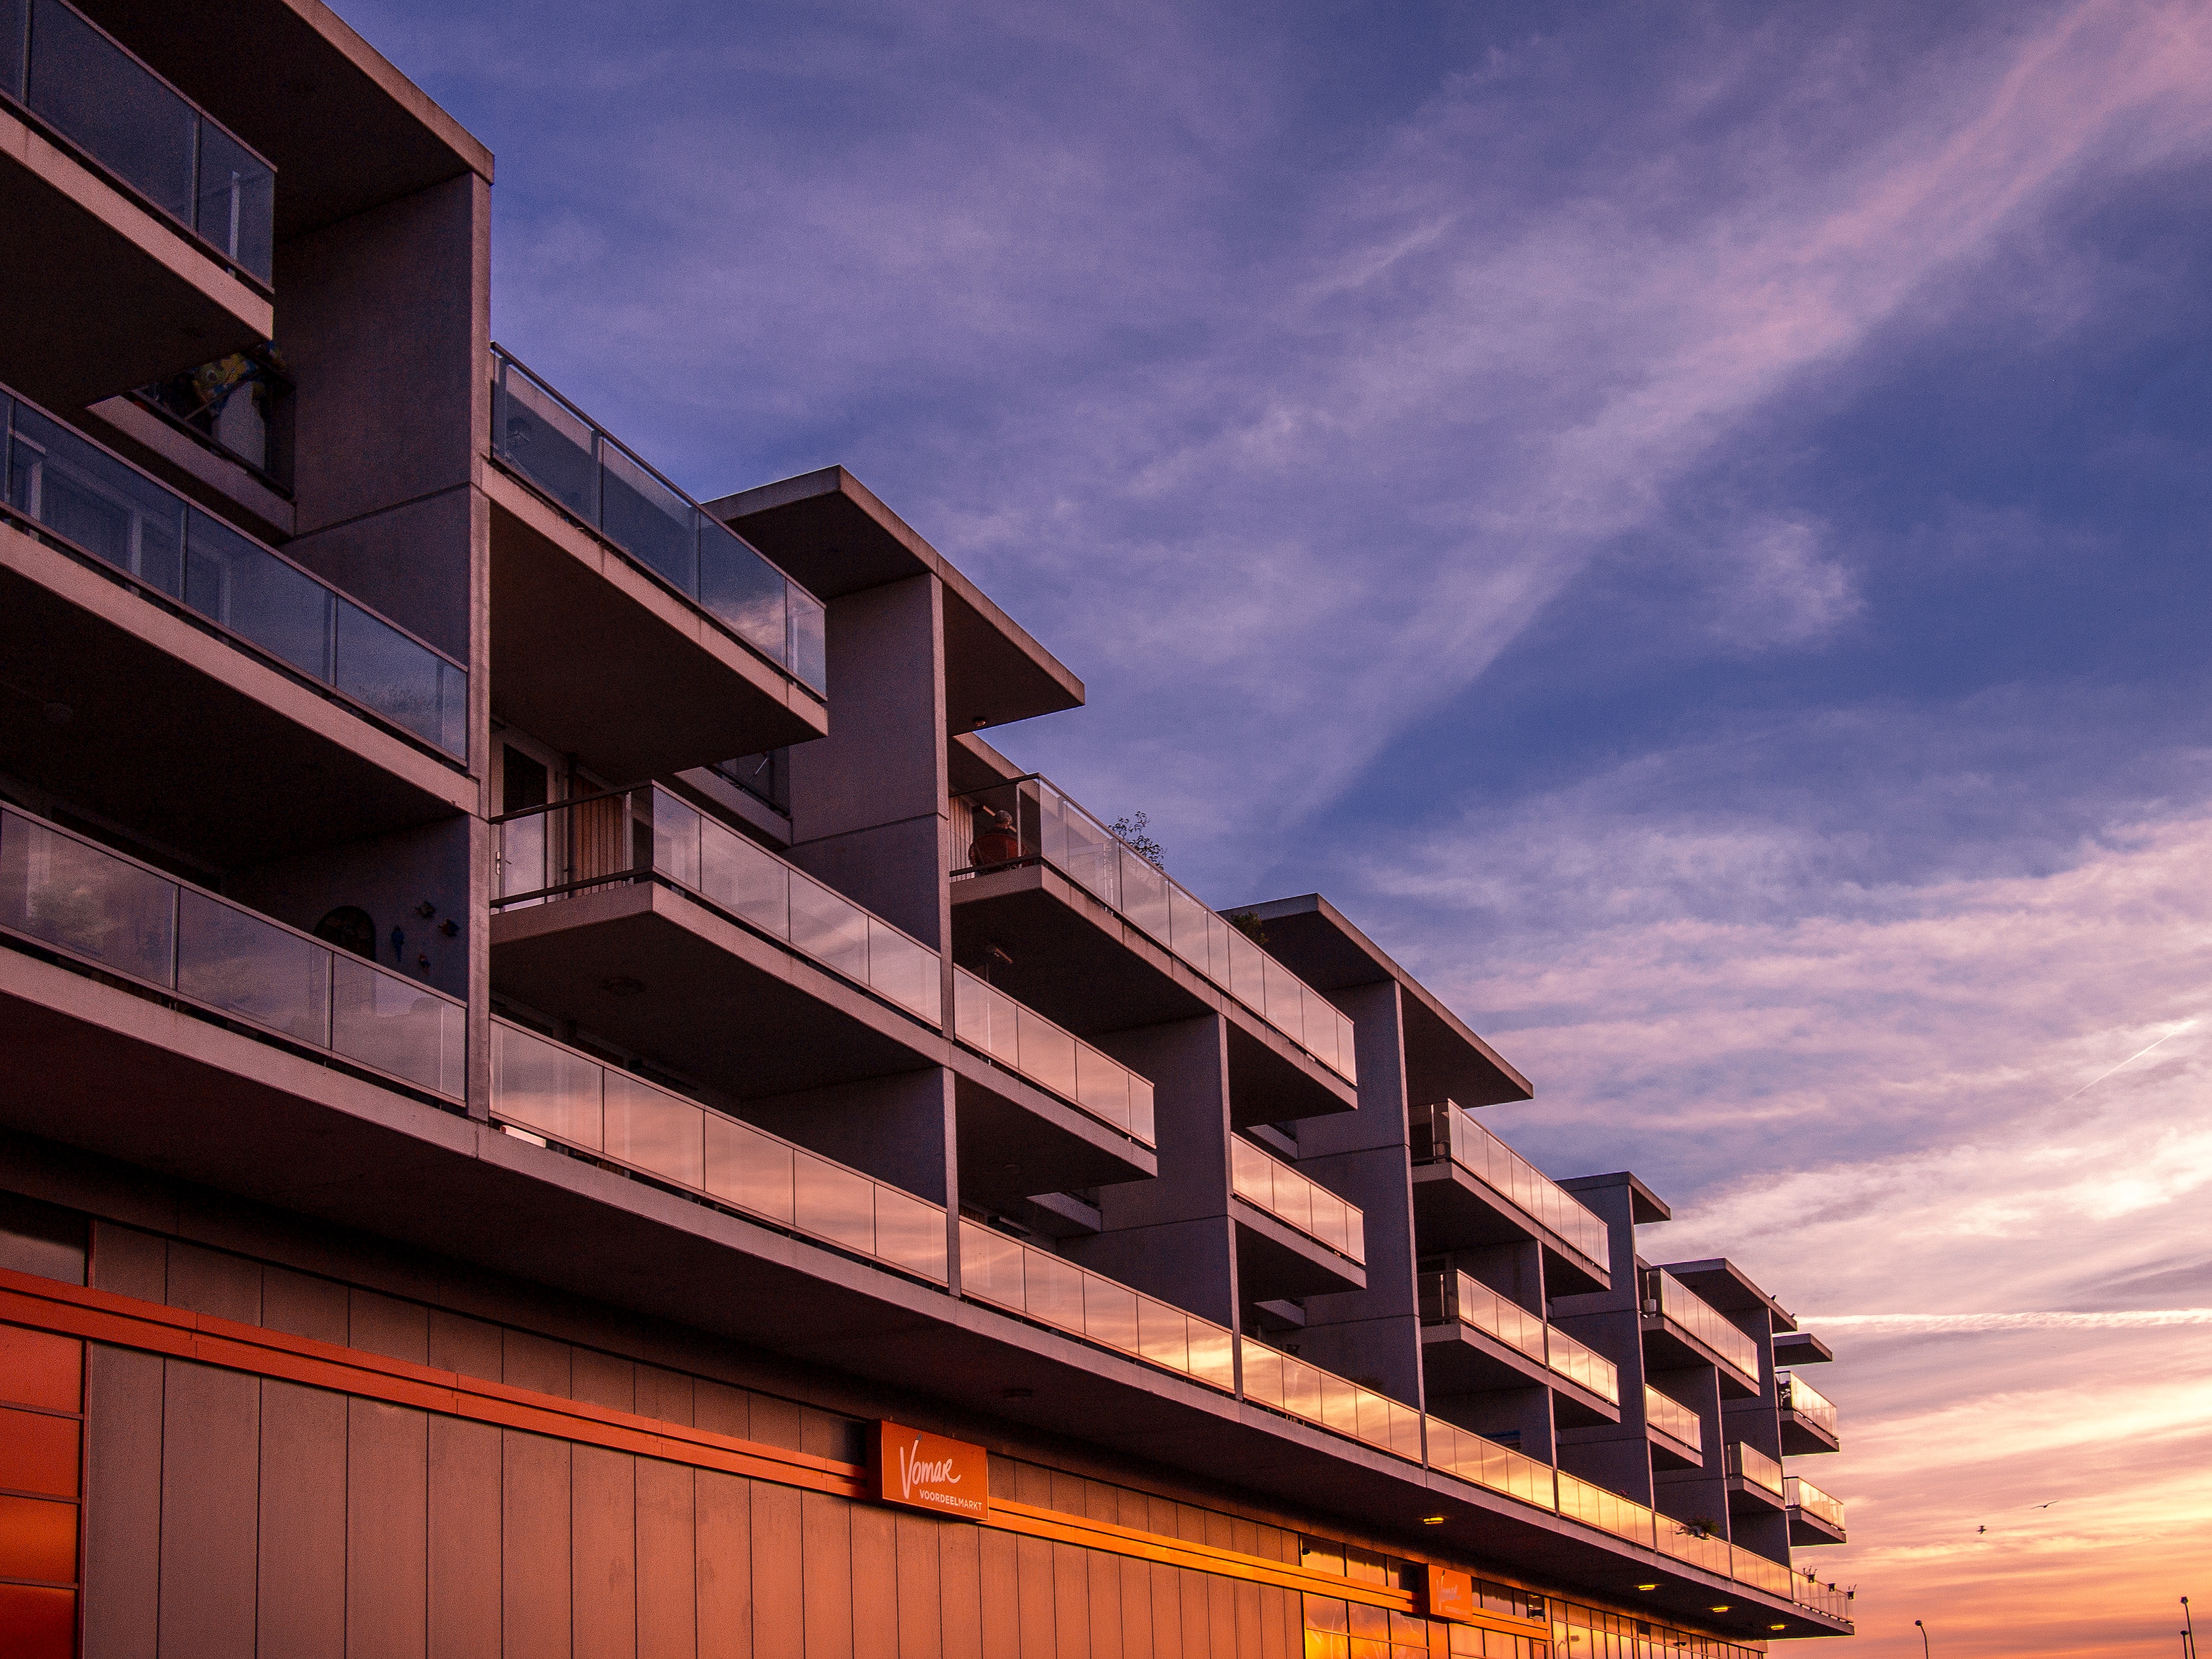
architecture, sky, sunset, house, roof, dusk, evening, facade, professional, urban area, residential area